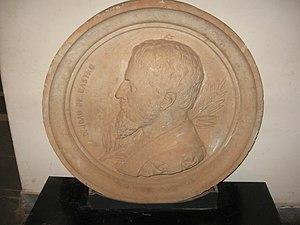
João de Castro noble allié à la famille royale du Portugal, cartographe et administrateur colonial portugais, fut le 13ᵉ gouverneur et capitaine-général et 4ᵉ vice-roi de l'Etat portugais de l'Inde.